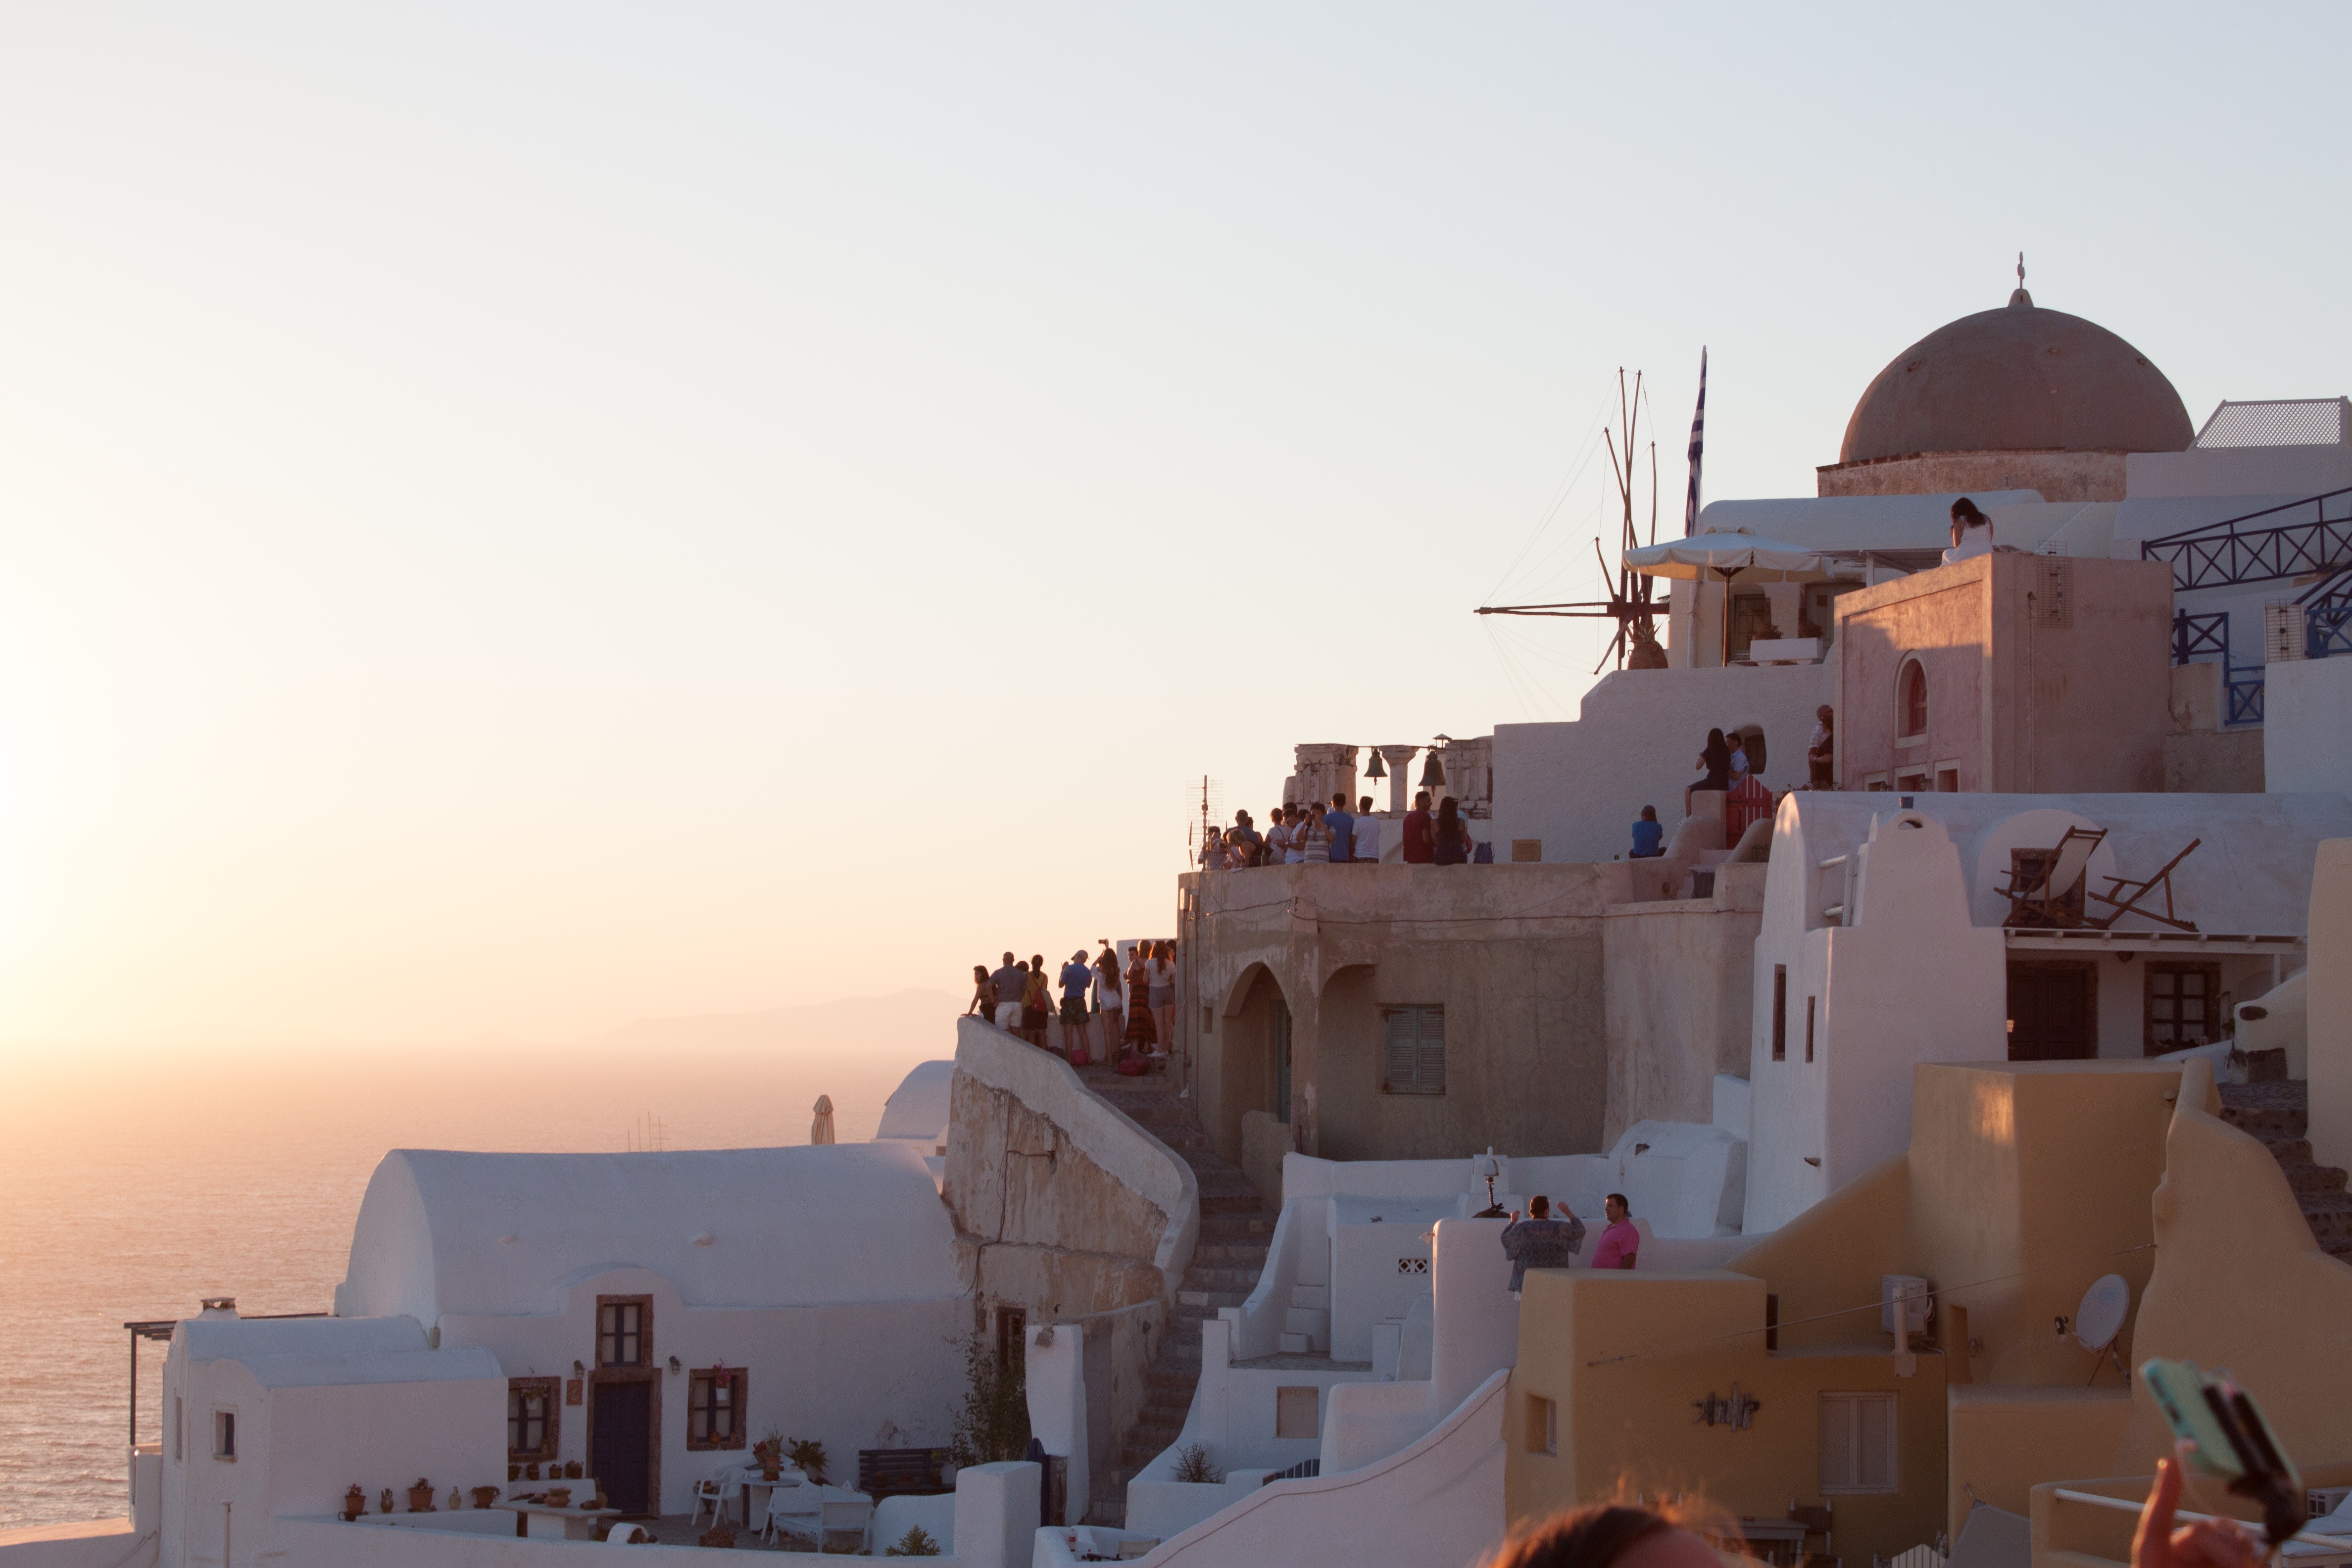
beach, sea, sand, vacation, resort